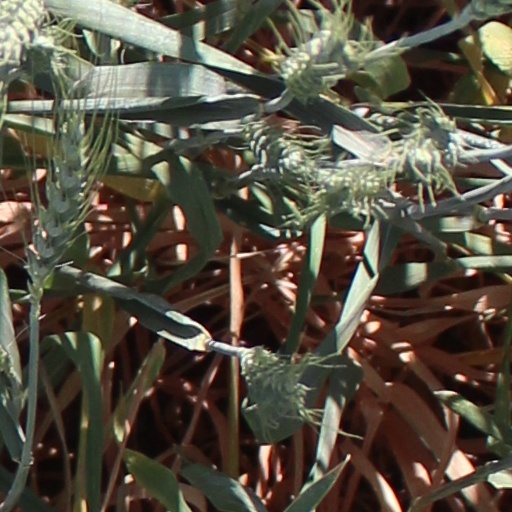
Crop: wheat